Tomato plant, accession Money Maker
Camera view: vertical (180 deg); turntable rotation: 330 degrees
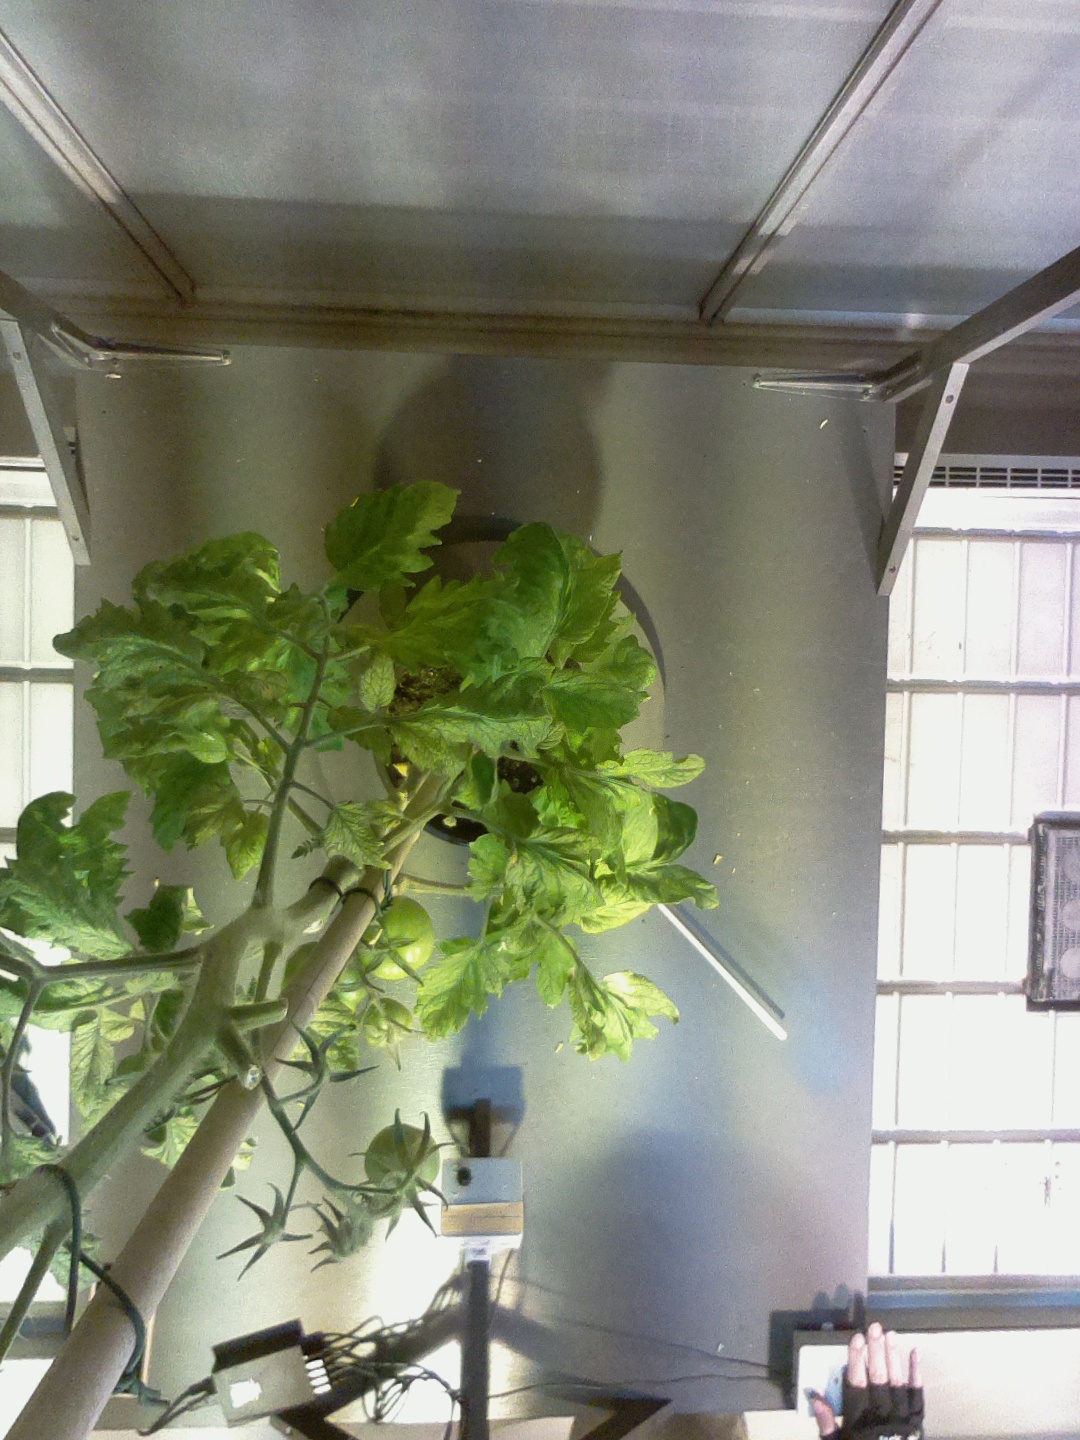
BBCH growth stage 77: 70%-80% of final fruit size